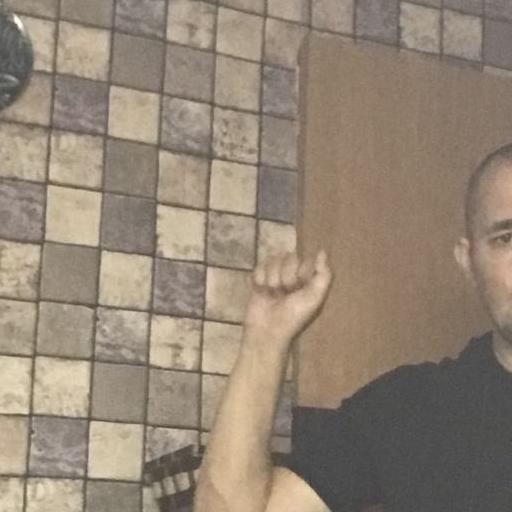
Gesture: fist